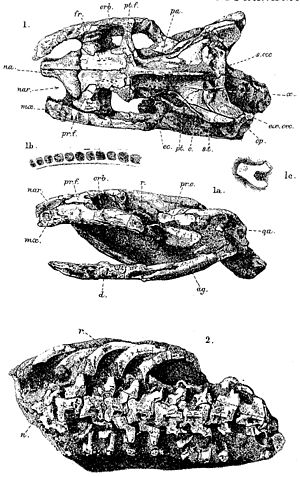
Dinilysia
Dinilysia var en tidlig art af slange fra den sene Kridttid, omkring 100 millioner år siden. Den var omkring 1.8 meter lang, og lignede de fleste af nutidens slanger, bortset fra at den stadig havde resterne af sine bagben. De var dog så små, at de kun lignede små stumper. Dinilysia var ikke giftig; den kvalte sit bytte med kroppen, og slugte det derefter, som moderne kvælerslanger gør det i dag. Dinilysia levede i Sydamerika.